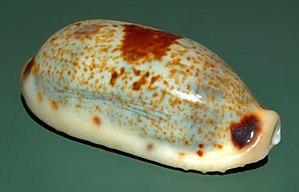
Erronea est un genre de gastéropodes d'aspect lisse et brillant, de la famille des « porcelaines ».